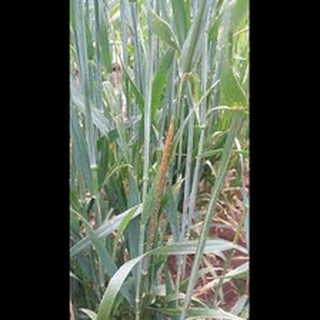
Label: wheat_black_rust